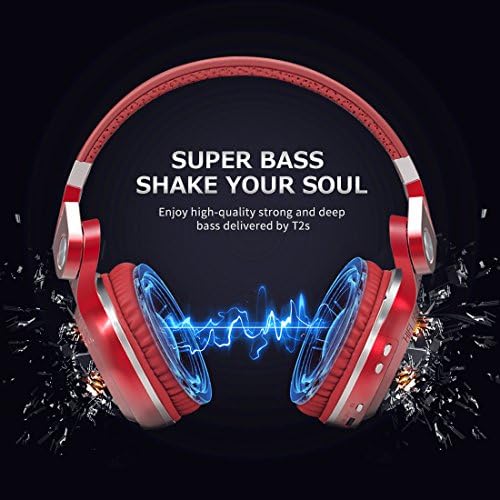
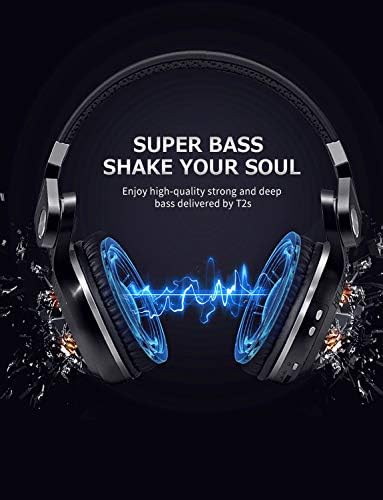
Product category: headphones
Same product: no